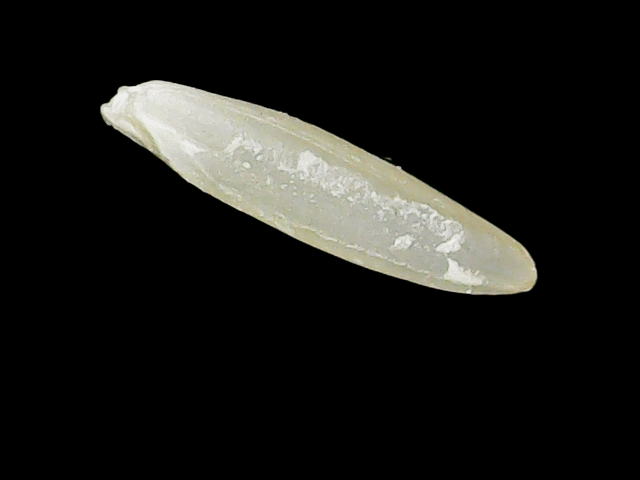
Rice variety: Binadhan25